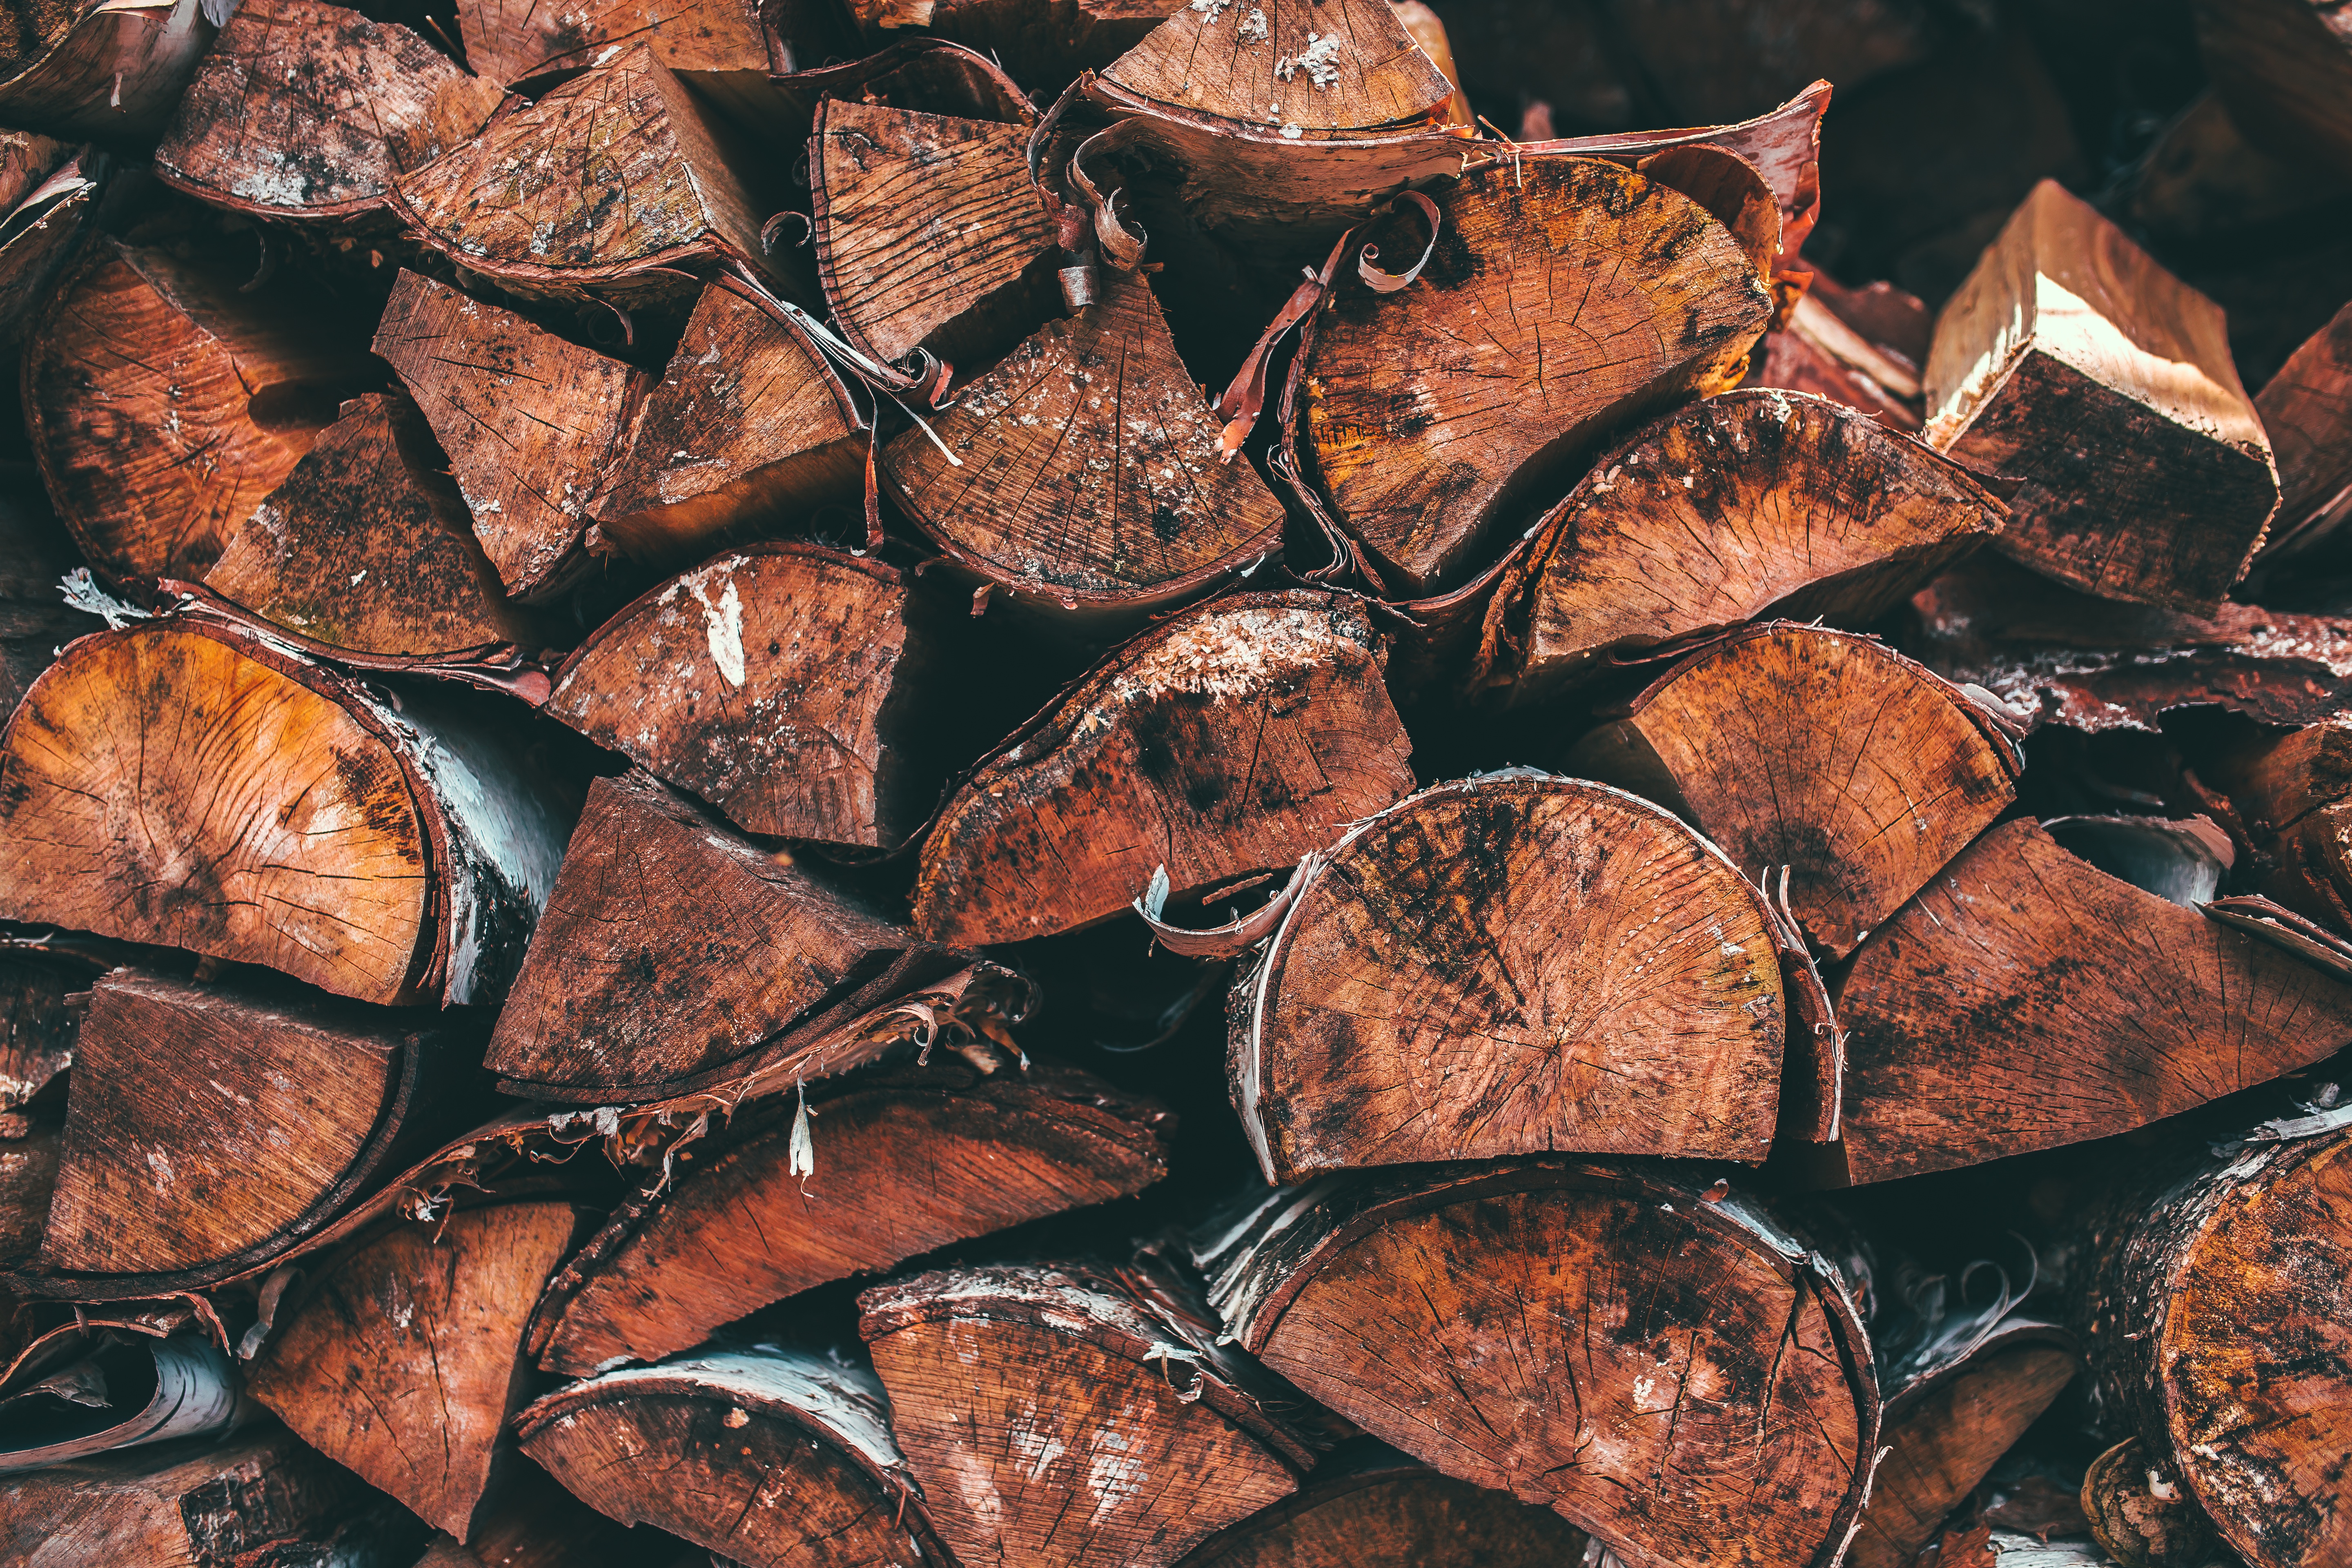
tree, rock, branch, wood, leaf, rust, pile, autumn, brown, soil, firewood, stack, season, material, close up, macro photography, woody plant